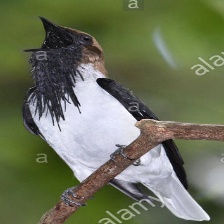
Species: BEARDED BELLBIRD
Scientific name: PROCNIAS AVERANO